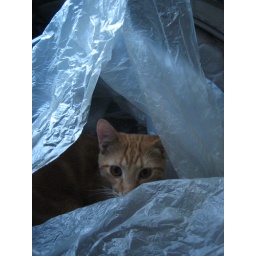
Mars has this obsession with plastic bags. He insists on sitting in them, shredding them, playing with them, wrapping himself up in them...